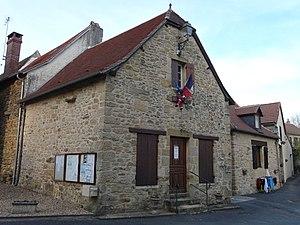
La mairie de Preyssac-d'Excideuil vu depuis le sud, Dordogne, France.
Preyssac-d'Excideuil est une commune française située dans le département de la Dordogne, en région Nouvelle-Aquitaine.